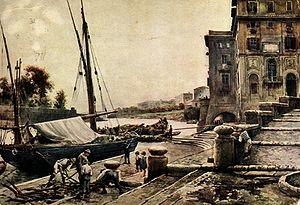
Le port de Ripetta, en italien : Porto di Ripetta ou Porto Clementino, était un port fluvial de Rome, situé la rive ouest du Tibre, face à l'église San Girolamo dei Croati.